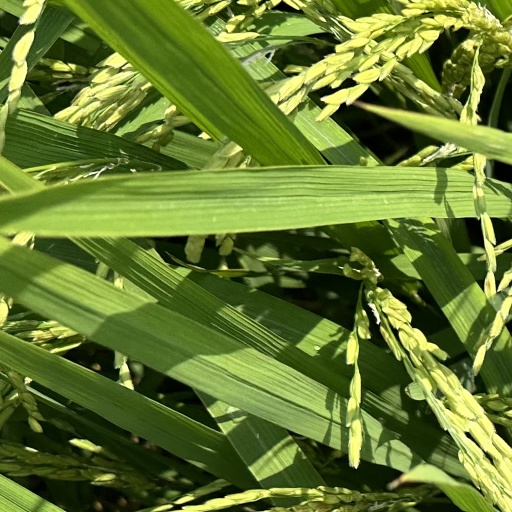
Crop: rice